List of international cricket centuries by Chris Gayle

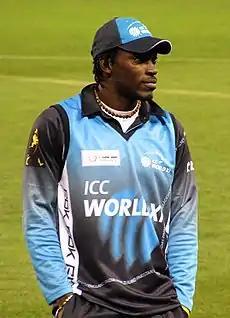
Gayle has scored 42 centuries for the West Indies.

Chris Gayle is a West Indian cricketer who captained the West Indies cricket team from 2007 to 2010. A left-handed batsman, he has scored centuries (100 or more runs in a single innings) in Test and One Day International (ODI) matches on fifteen and twenty-five occasions respectively. He has also scored century in Twenty20 International (T20I) cricket on two occasions. Gayle made his Test debut in March 2000 against Zimbabwe, scoring 33 and 0. He made his first Test century the following year, scoring 175 against the same team during the first match of the 2001 series between the teams. Gayle's first double century came in June 2002 against New Zealand when he scored 204 in a man of the match performance in Queen's Park. He scored his first triple century against South Africa at Antigua Recreation Ground in May 2005. His highest score of 333—fourth highest total for the West Indies—came against Sri Lanka at the Galle International Stadium in November 2010. Gayle is one of four players to score two triple centuries in Test cricket. He has scored centuries against seven different opponents, and has been most successful against New Zealand and South Africa, making three against each of them. He has scored Test centuries at twelve different cricket grounds, including eight at venues outside the West Indies.